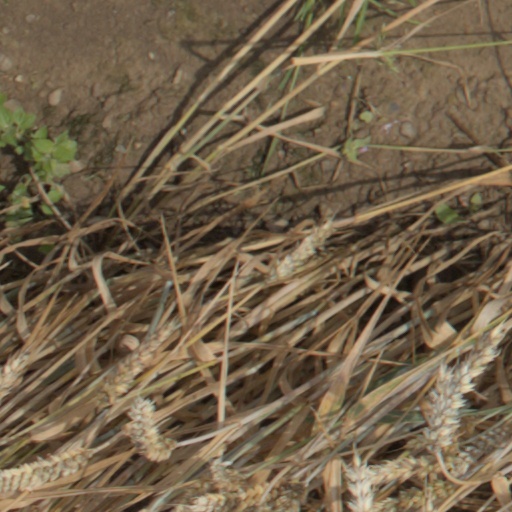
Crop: wheat